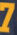
Number: 7